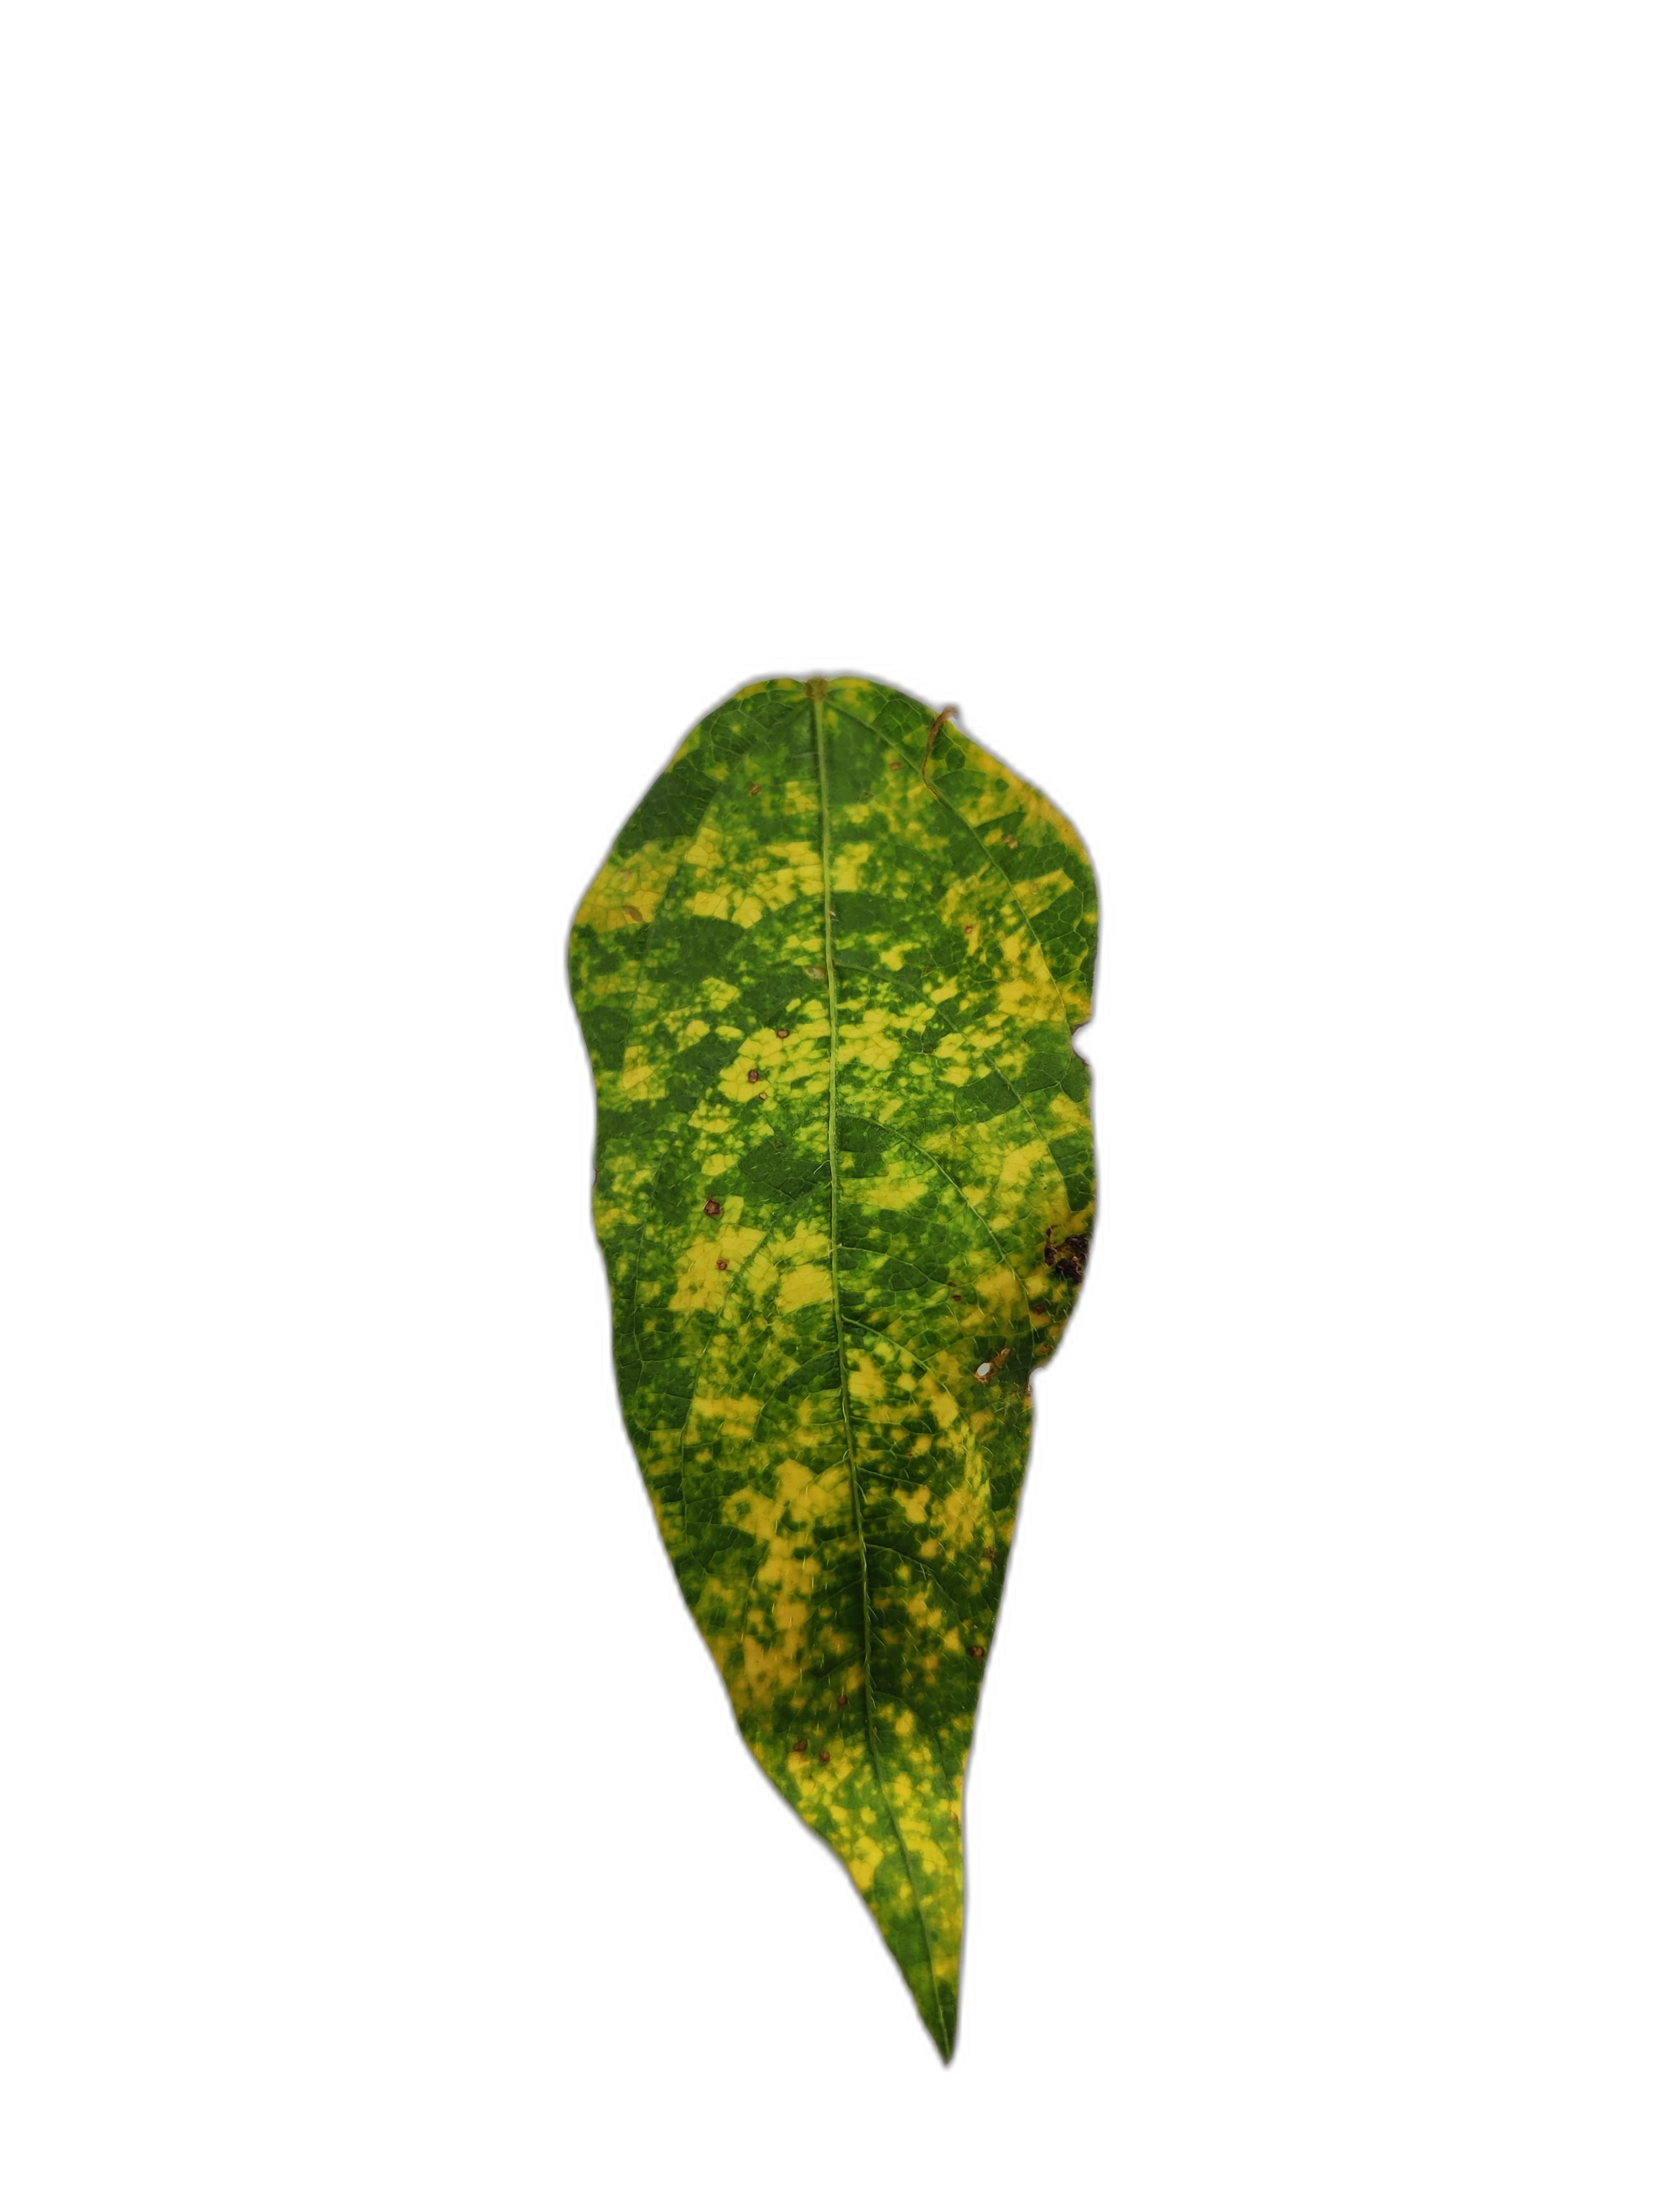
Label: Yellow Mosaic